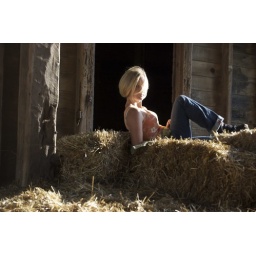
I was riding shotgun with my hair undone in the front seat of his car